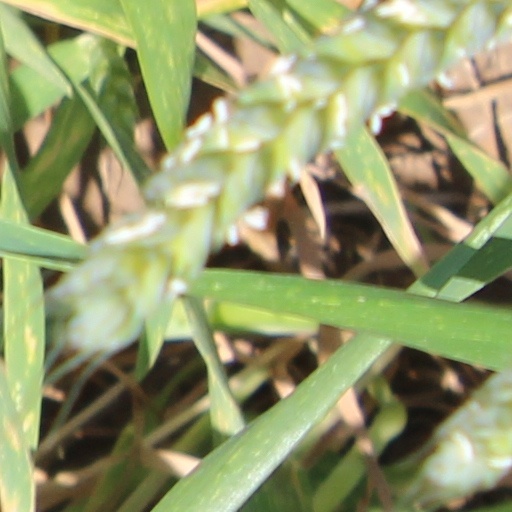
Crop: wheat